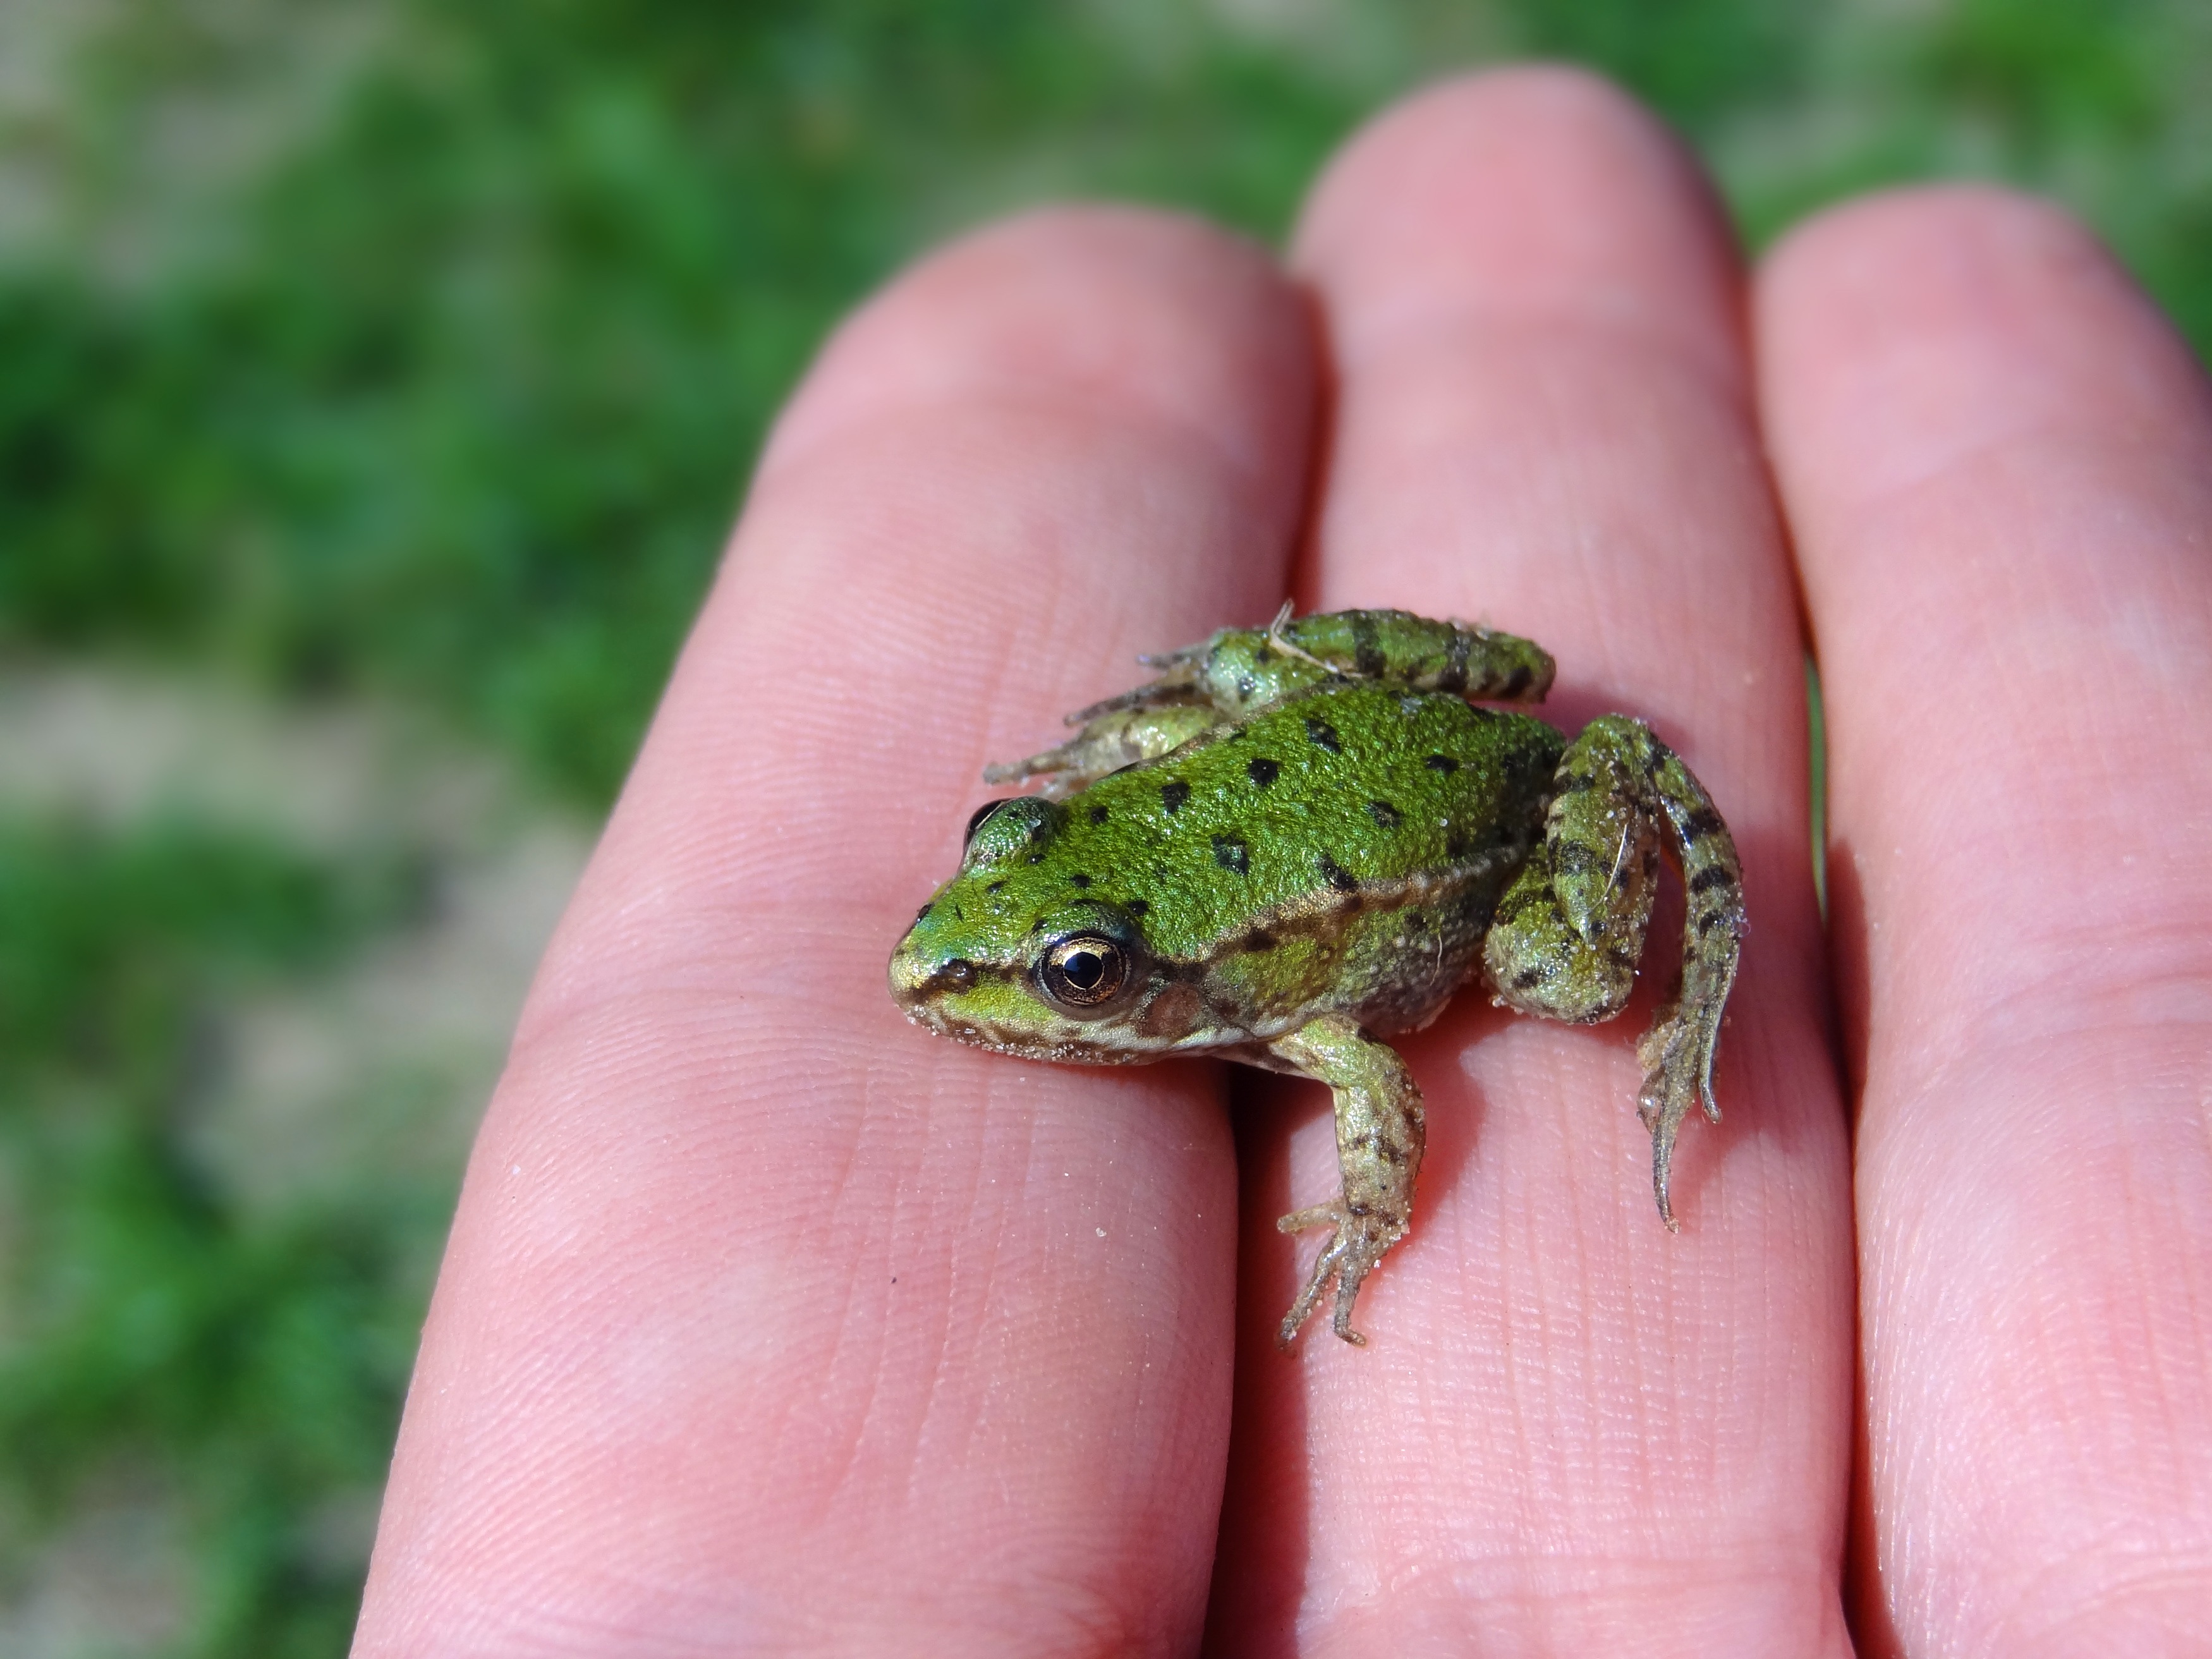
hand, nature, lake, summer, pond, wildlife, green, small, frog, toad, reptile, amphibian, fauna, tree frog, tiny, vertebrate, amphibians, nature conservation, macro photography, pelophylax, green frog, water frog, ranidae, protection of species